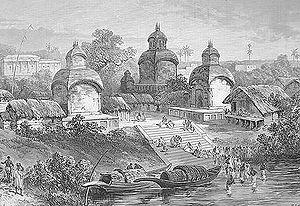
Le Temple de Kalighat, sis à Kalighat, un faubourg sud de Calcutta, - et à proximité d’un des nombreux bras du Hooghly - est un temple hindou dédié à la déesse Kali. Construit en 1802 en style bengali médiéval typique il est un des temples hindous les plus fréquentés de la ville de Calcutta.